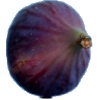
Label: Fig 1